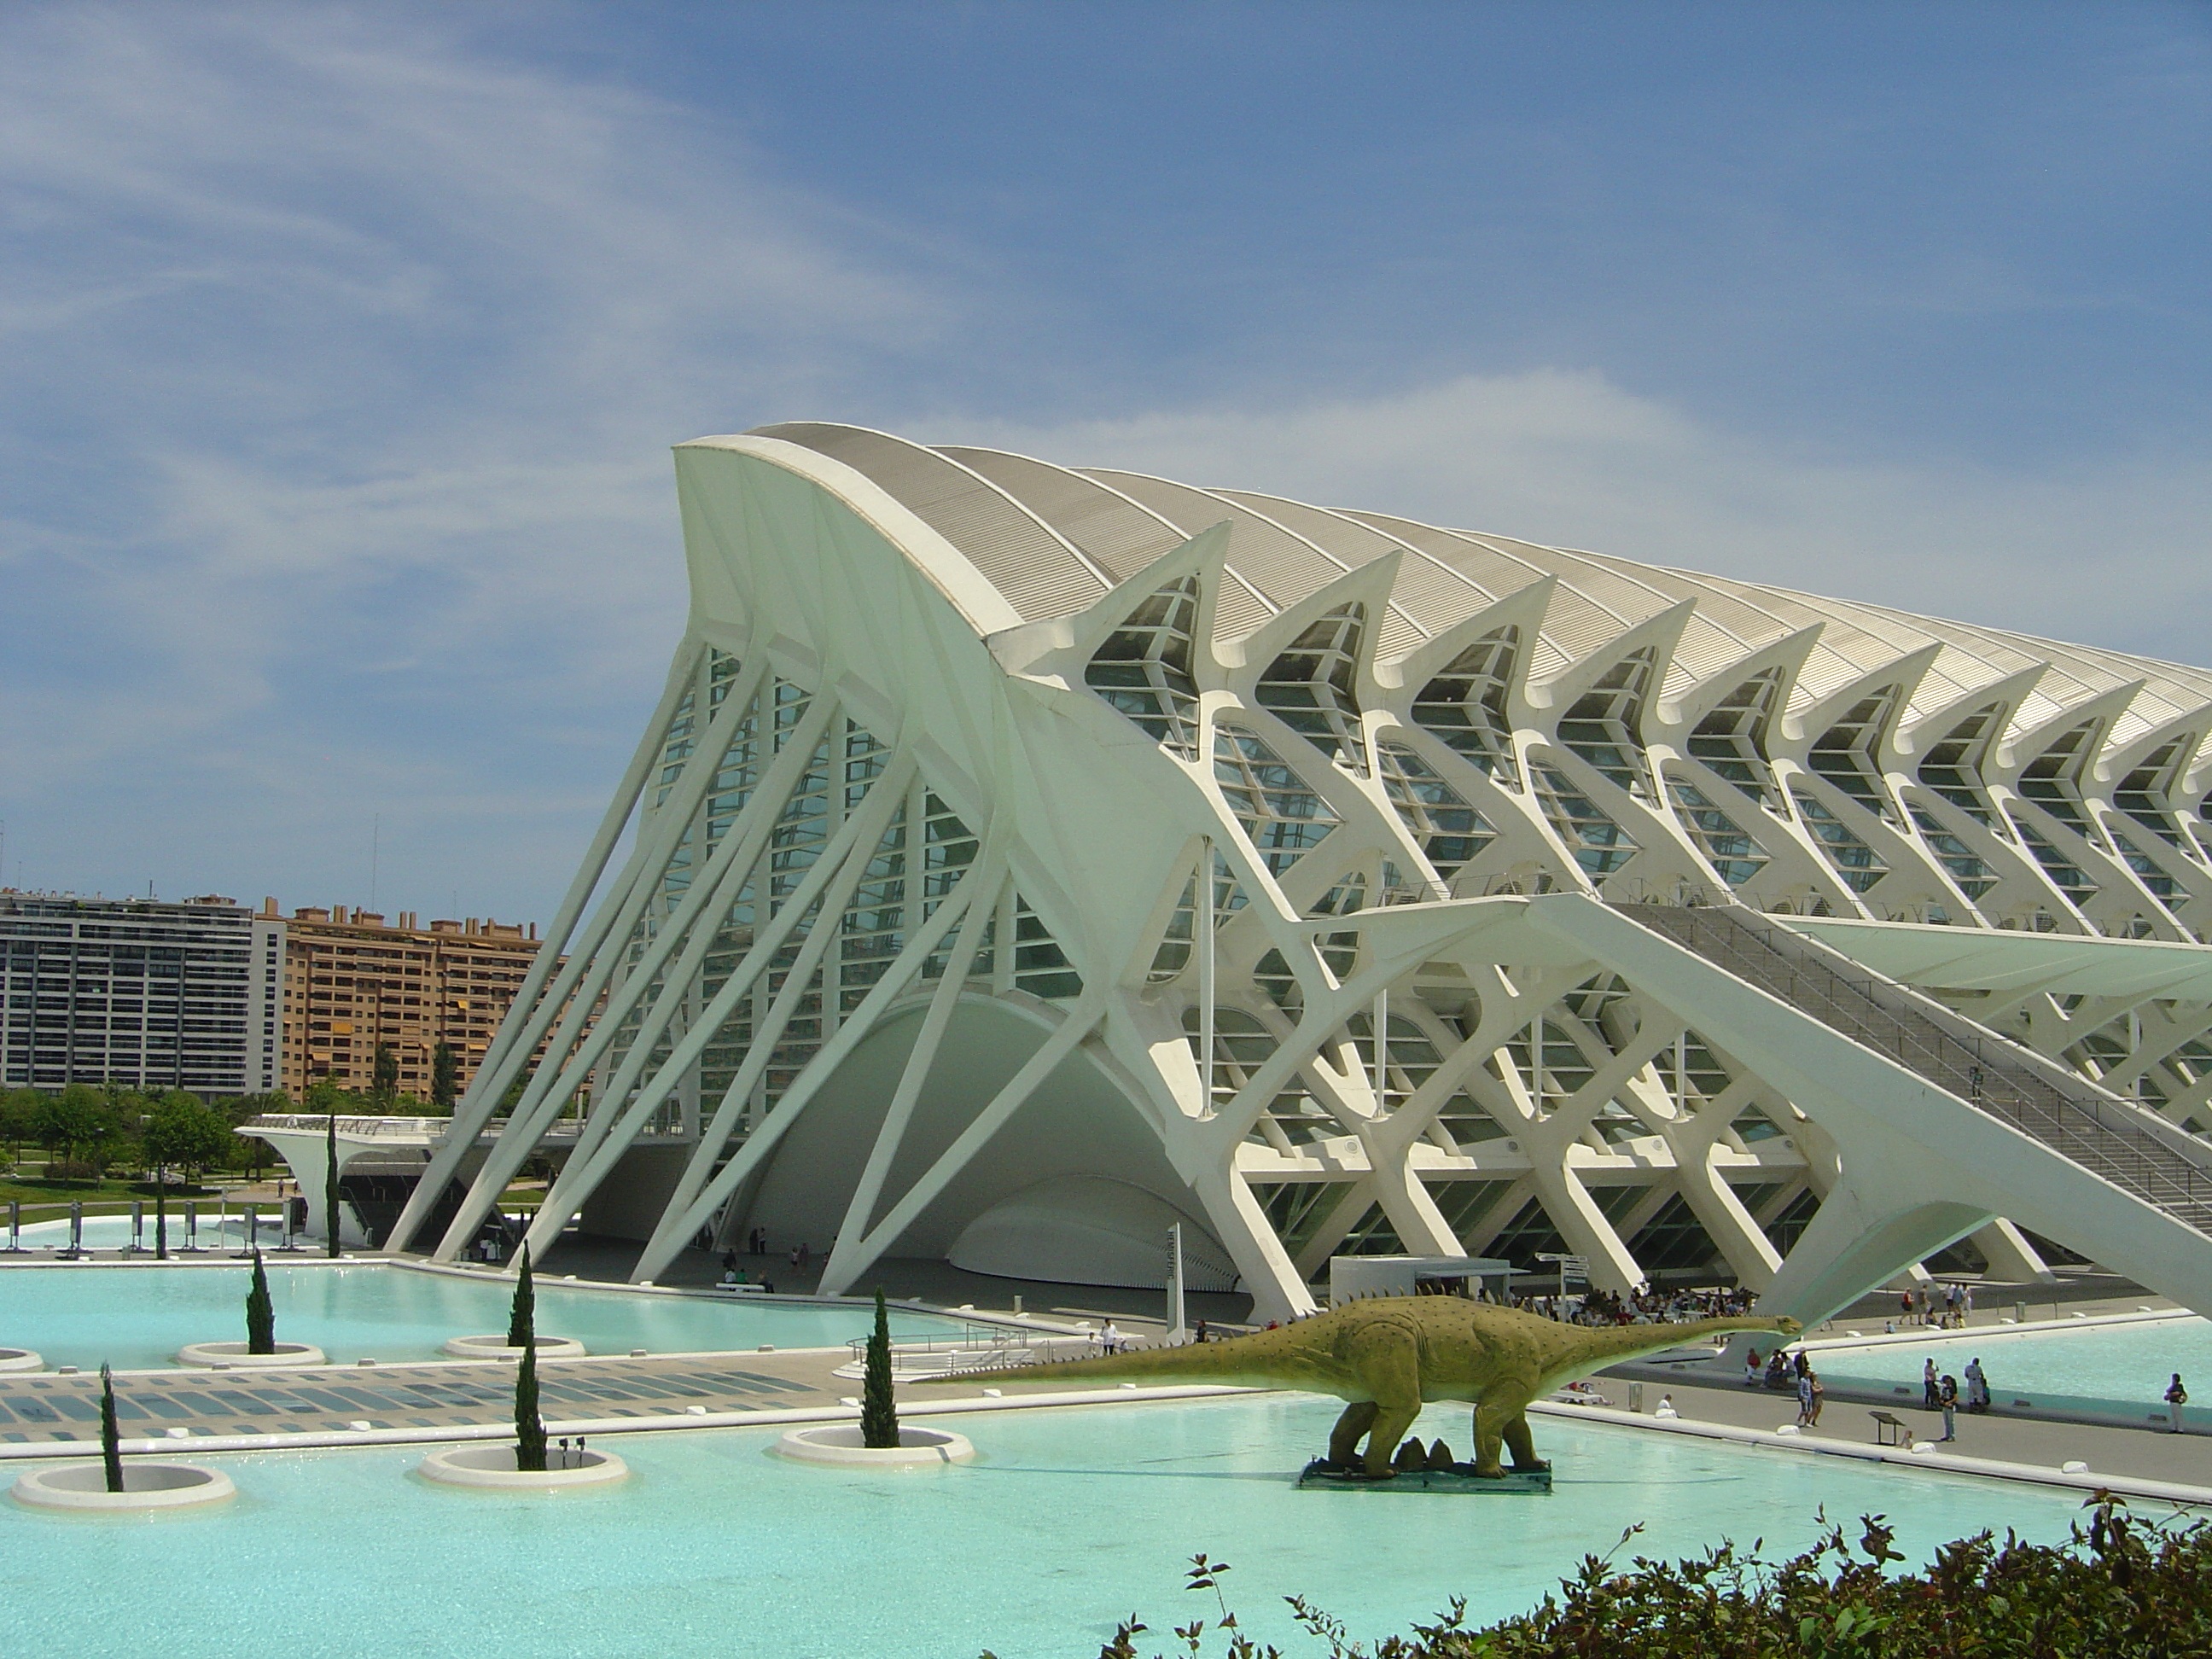
dock, architecture, structure, bridge, building, landmark, marina, modern, stadium, arena, valencia, cable stayed bridge, arch bridge, city of sciences, valencian community, skyway, sport venue